Oleg Zhestkov

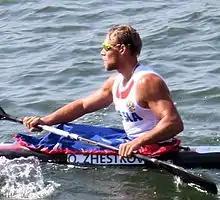
Zhestkov at the 2016 Olympics

Oleg Aleksandrovich Zhestkov (born 20 January 1987) is a Russian sprint canoeist who competes in the four-man K-4 1000 m event. He won the world title in 2013, placing third in 2011, and had a silver medal at the 2016 European Championships. His teams finished seventh at the 2012 and ninth at the 2016 Olympics.